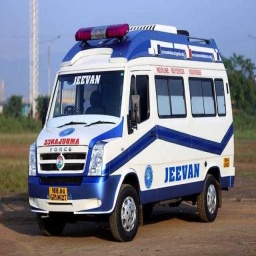
Label: ambulance